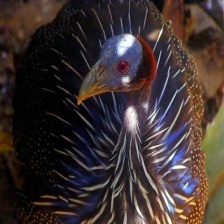
Species: VULTURINE GUINEAFOWL
Scientific name: ACRYLLIUM VULTURINUM